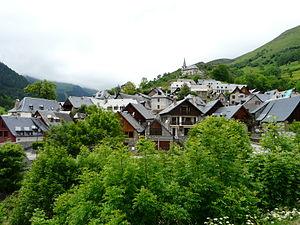
Le village de Cirès vu depuis le sud-est,Haute-Garonne, France.
Cirès est une commune française située dans le département de la Haute-Garonne, en région Occitanie.